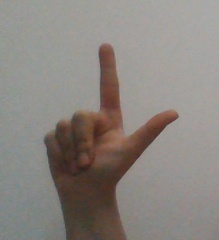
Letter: laam